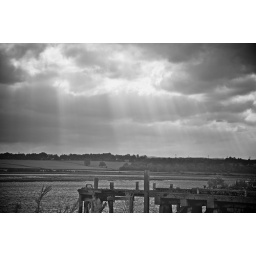
Bowling on the river Clyde near Dumbarton on the waterfront boats bridges scotland